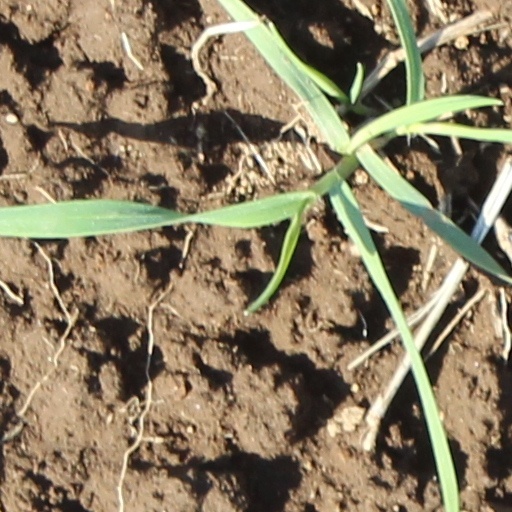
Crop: wheat